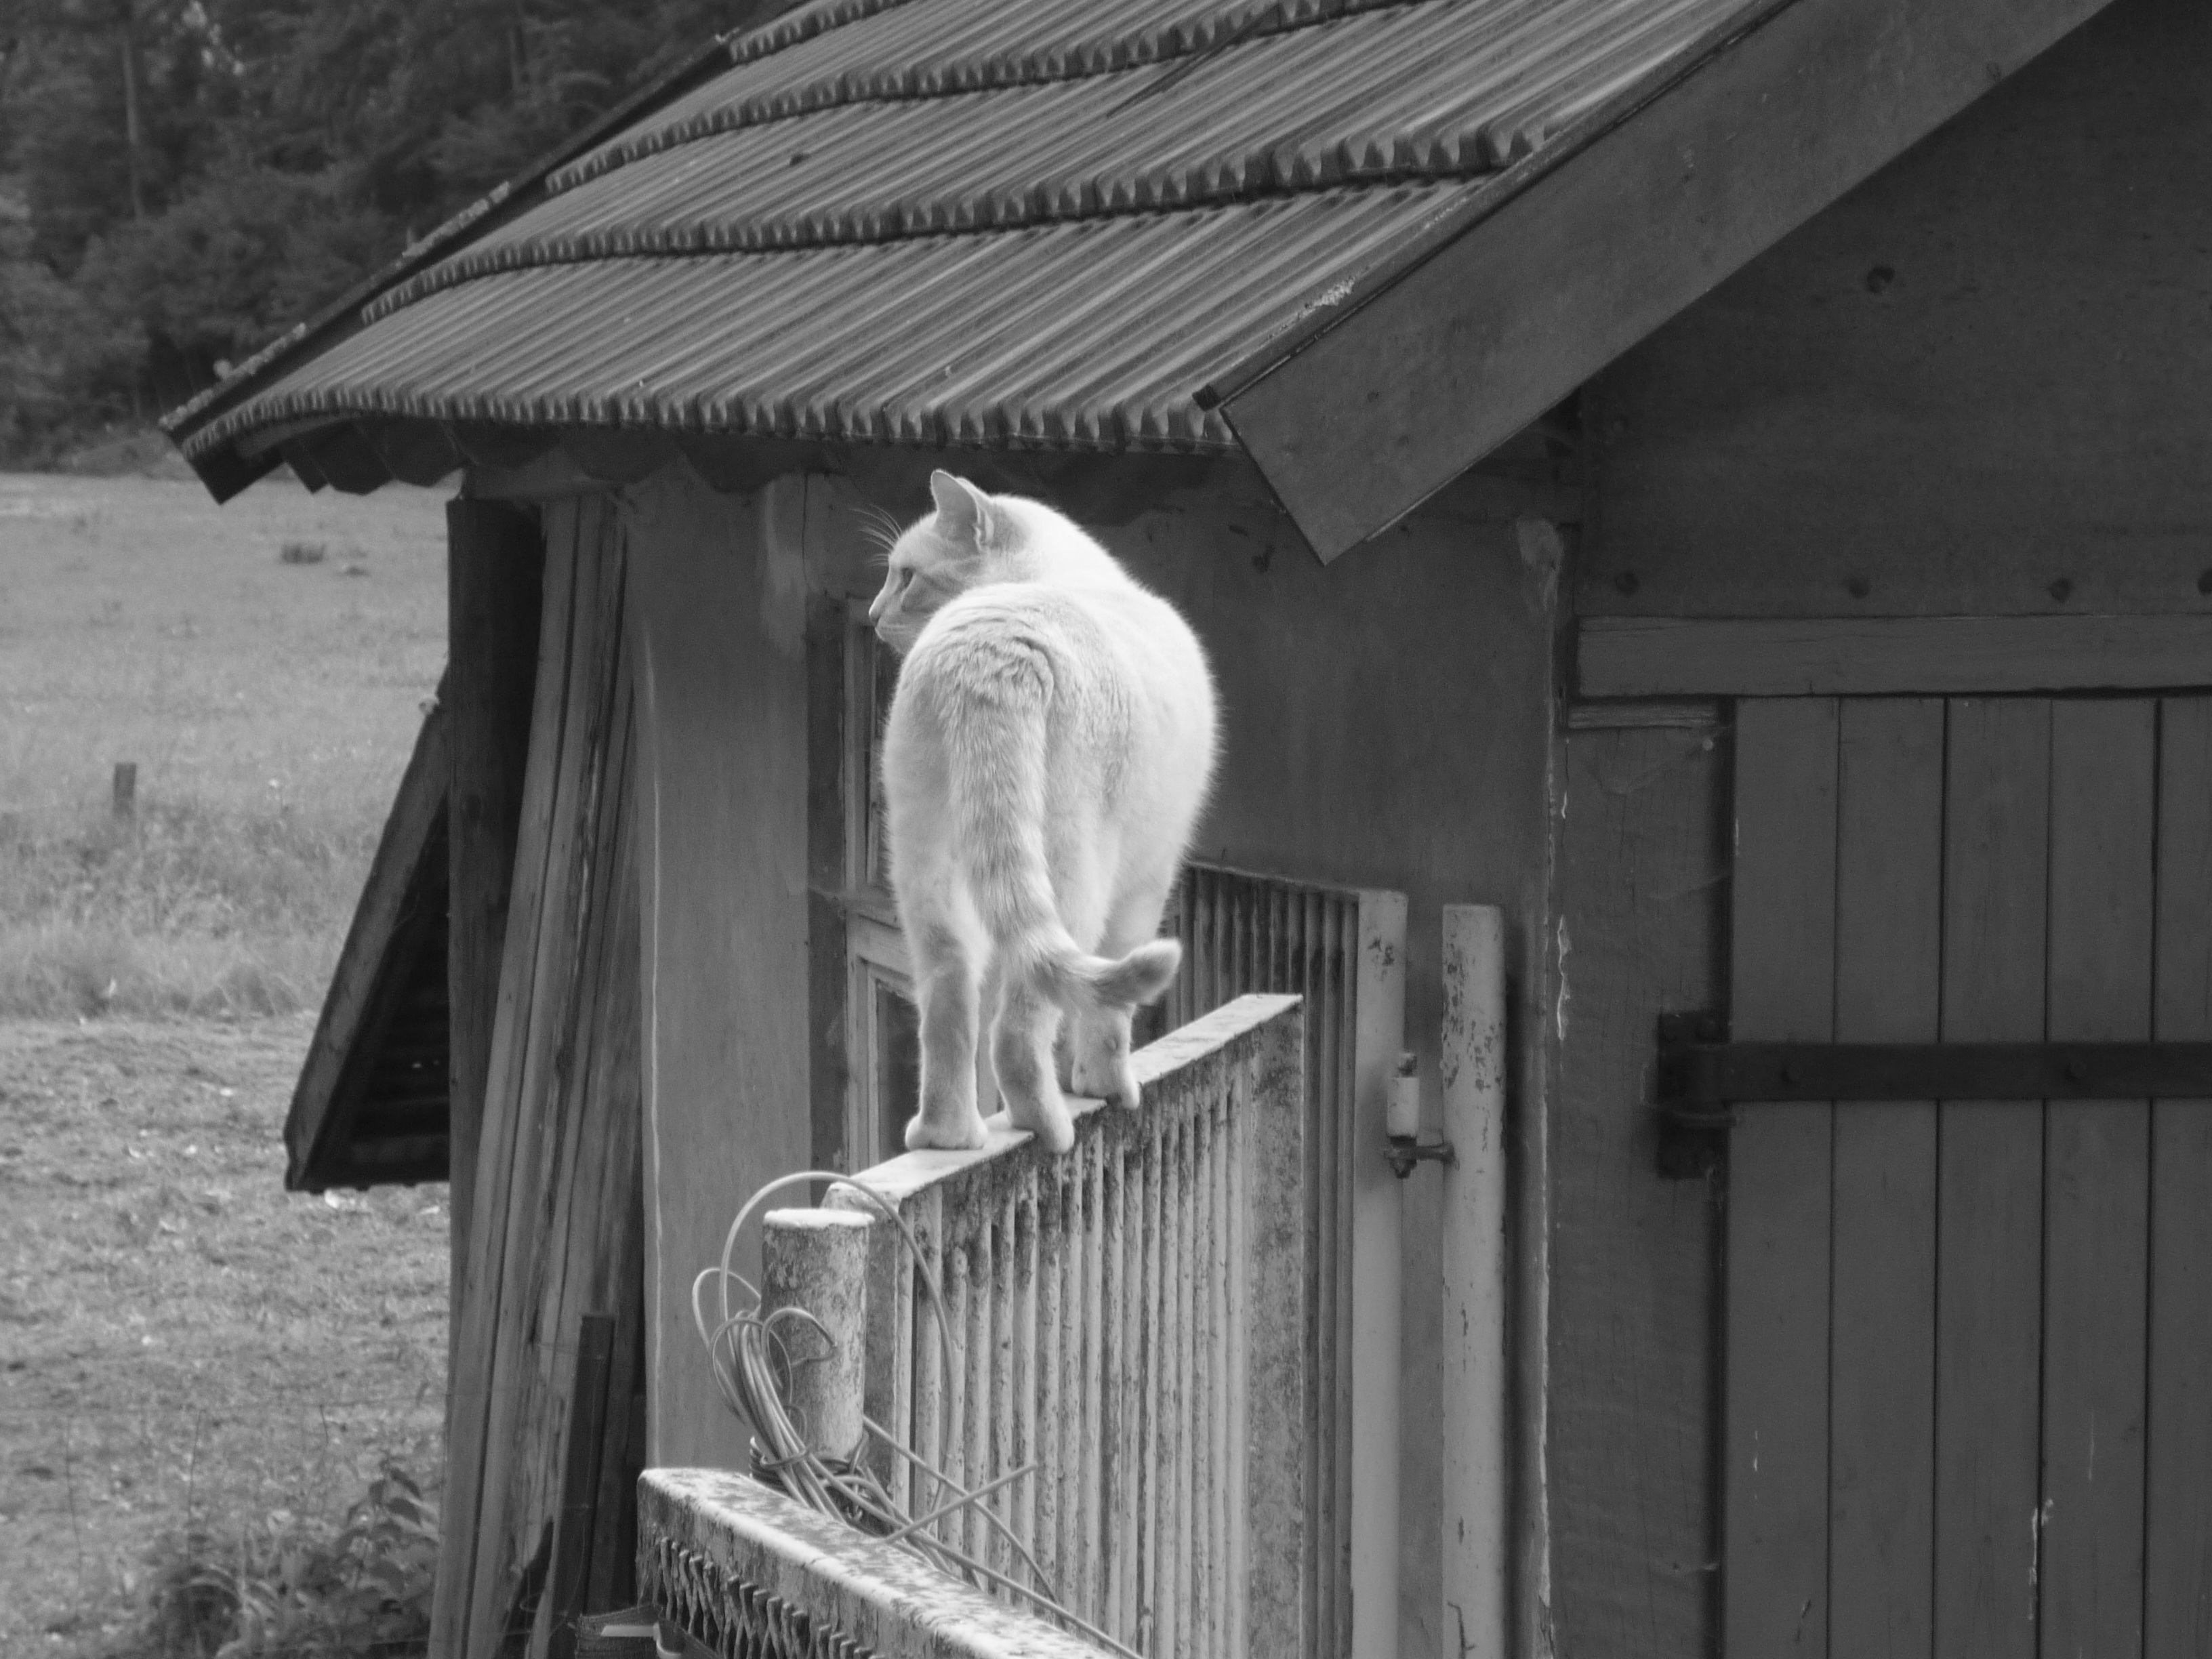
nature, black and white, white, house, old, cat, balance, nostalgia, freedom, black, monochrome, black white, curiosity, photograph, image, garden gate, monochrome photography, outdoor structure